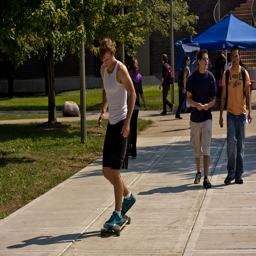
A young man in a tee shirt skateboarding on the street
a young man skate boarding on a sidewalk
A boy is skateboarding outdoors on the sidewalk.
Young man skateboarding past other people in an open area.
Guy riding a skateboard while people walk behind him.